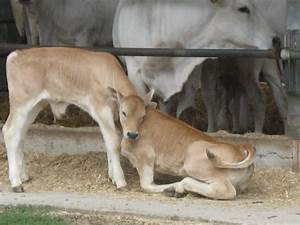
Label: cow